1970 Mexican general election

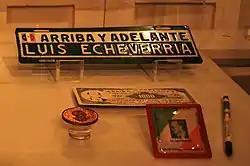
Various Echeverría campaign items; the sign at the top features his campaign motto "Arriba y adelante" ("Upwards and onwards").

A confusing incident in November 1969 (shortly after Echeverría was officially nominated as the PRI presidential candidate) provoked controversy and almost led to Echeverría being replaced. During a visit to the Universidad Michoacana de San Nicolás de Hidalgo (popularly known as the "Nicolaita University"), Echeverría gave an address that had a mixed reception among the students present. Shortly after finishing the address and as the candidate prepared to leave the building, one of the students shouted demanding everyone present to keep a minute of silence in memory of the students massacred in Tlatelolco. Echeverría and his aides were shocked, and he agreed to keep a minute of silence "for the dead, for both the students and the soldiers who died in Tlatelolco", after which the entire audience, including Echeverría, kept the minute of silence.